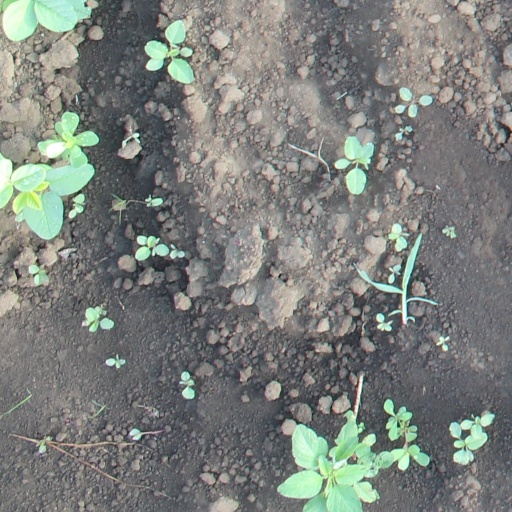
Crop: soybean